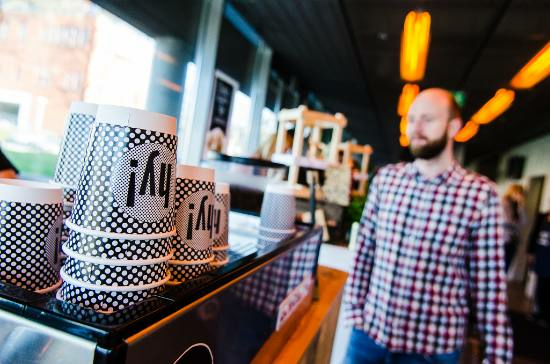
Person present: Yes